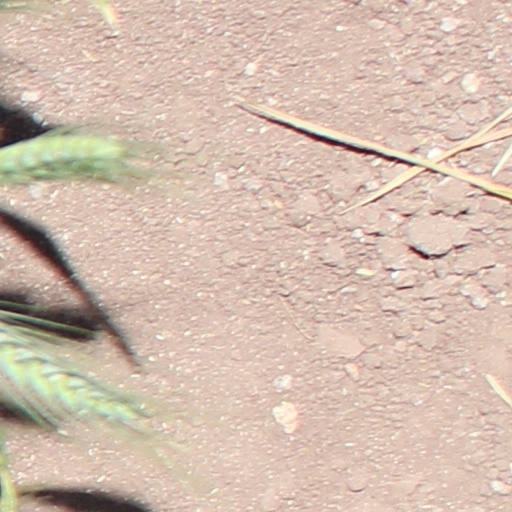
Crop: wheat